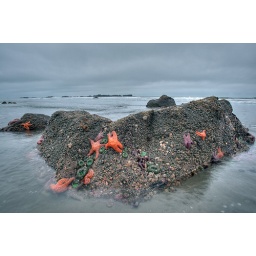
Ochre sea stars and green sea anemone cover an exposed rock along the shoreline of Olympic National Park in Washington.